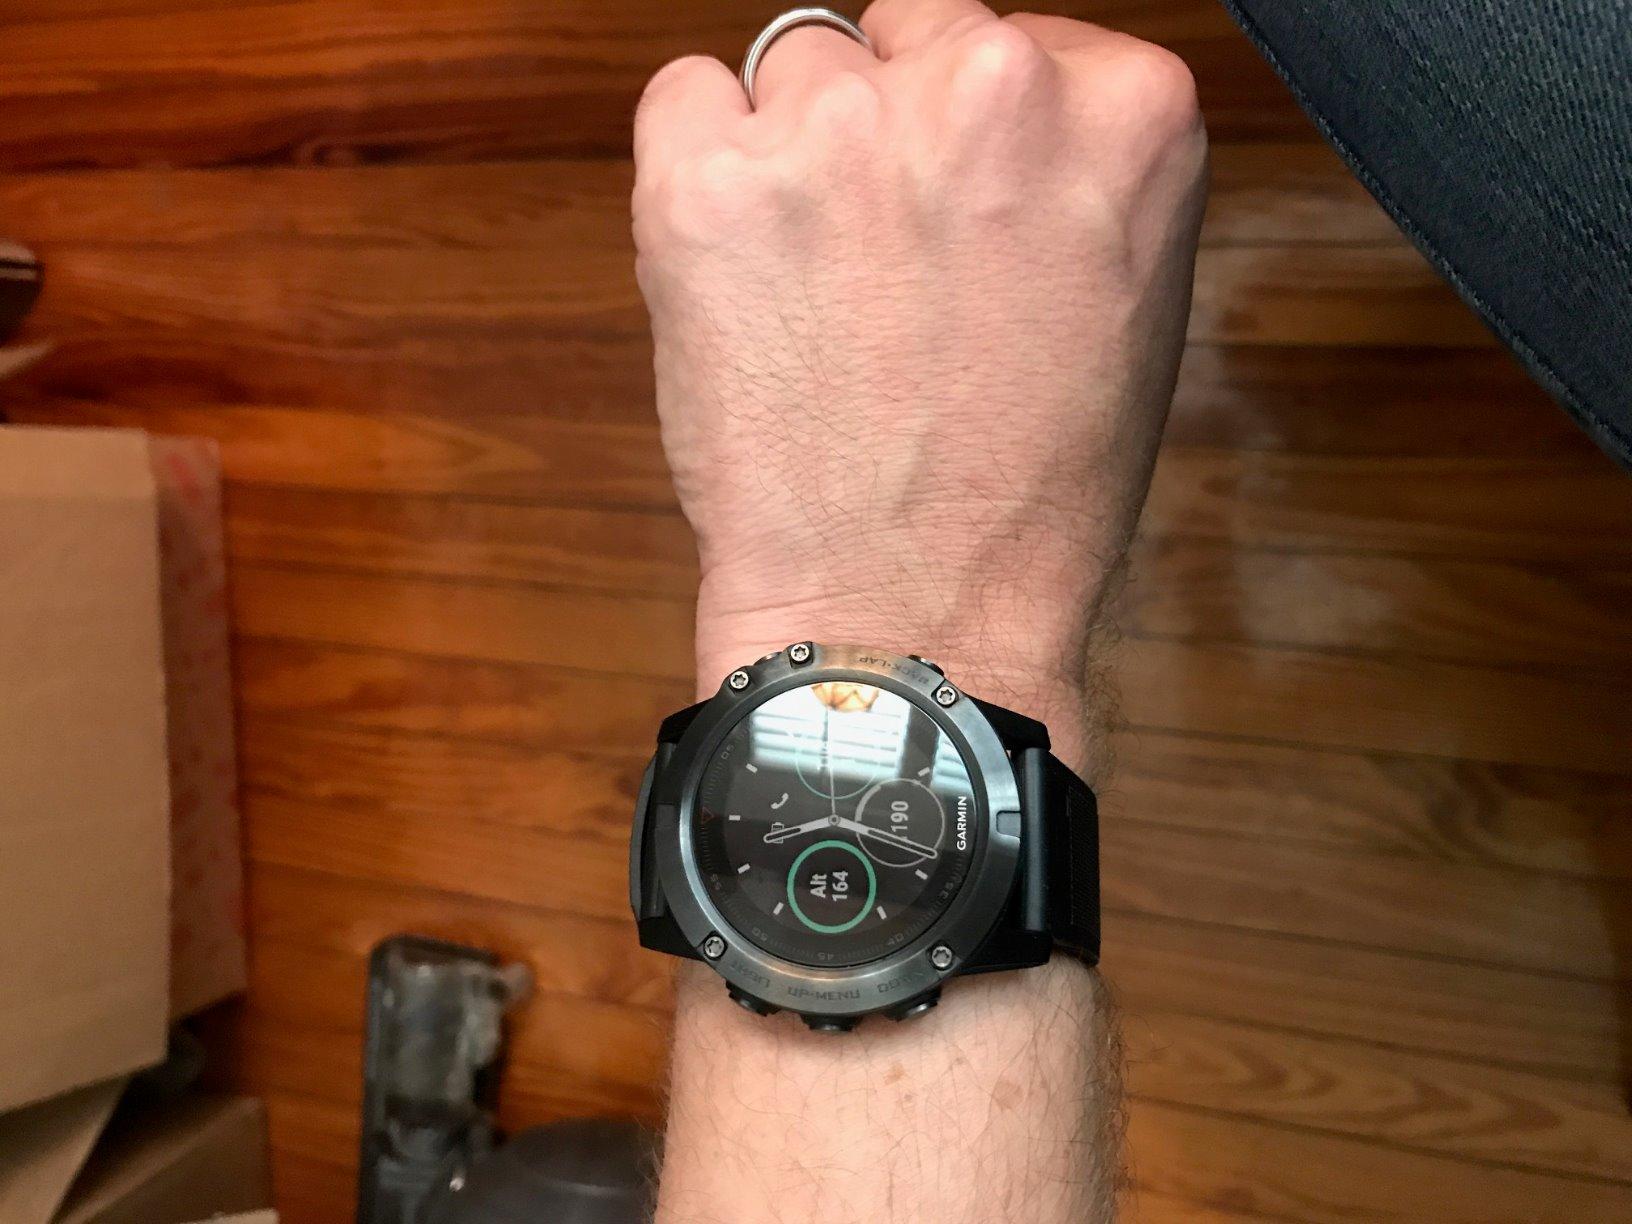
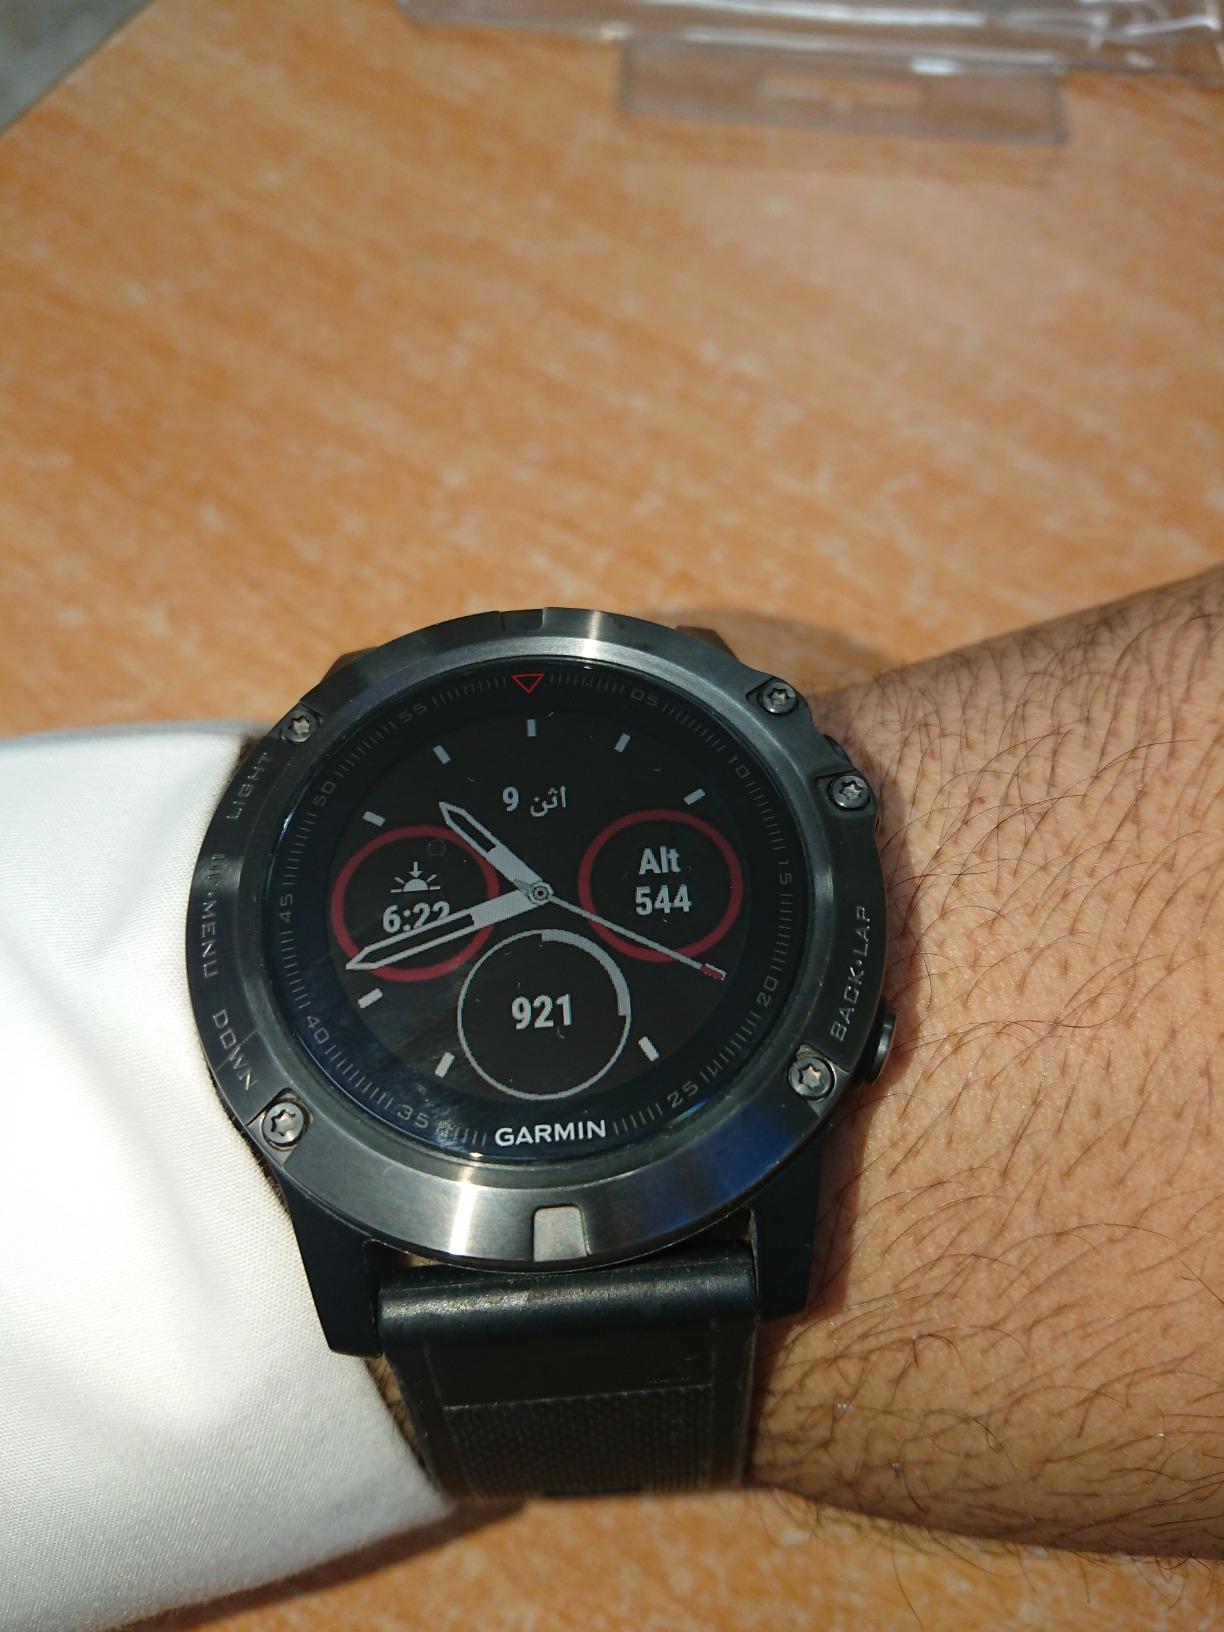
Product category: smartwatch
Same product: yes